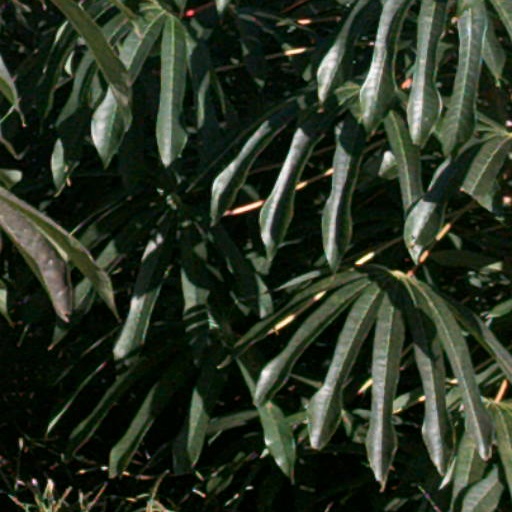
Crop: cassava